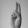
ASL letter: U